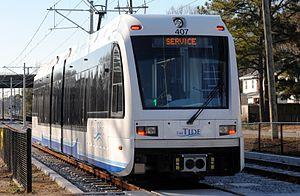
Cet article contient la liste de réseaux de métros légers du monde.
Le Métro léger de Norfolk est le réseau de métros légers de la ville de Norfolk, aux États-Unis. Ouvert le 19 août 2011, il comporte une unique ligne et 11 stations.